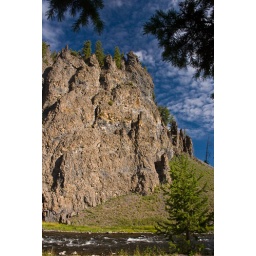
There's a one-way side road that takes you down by the river in the small firehole canyon. Definitely worth the trip.